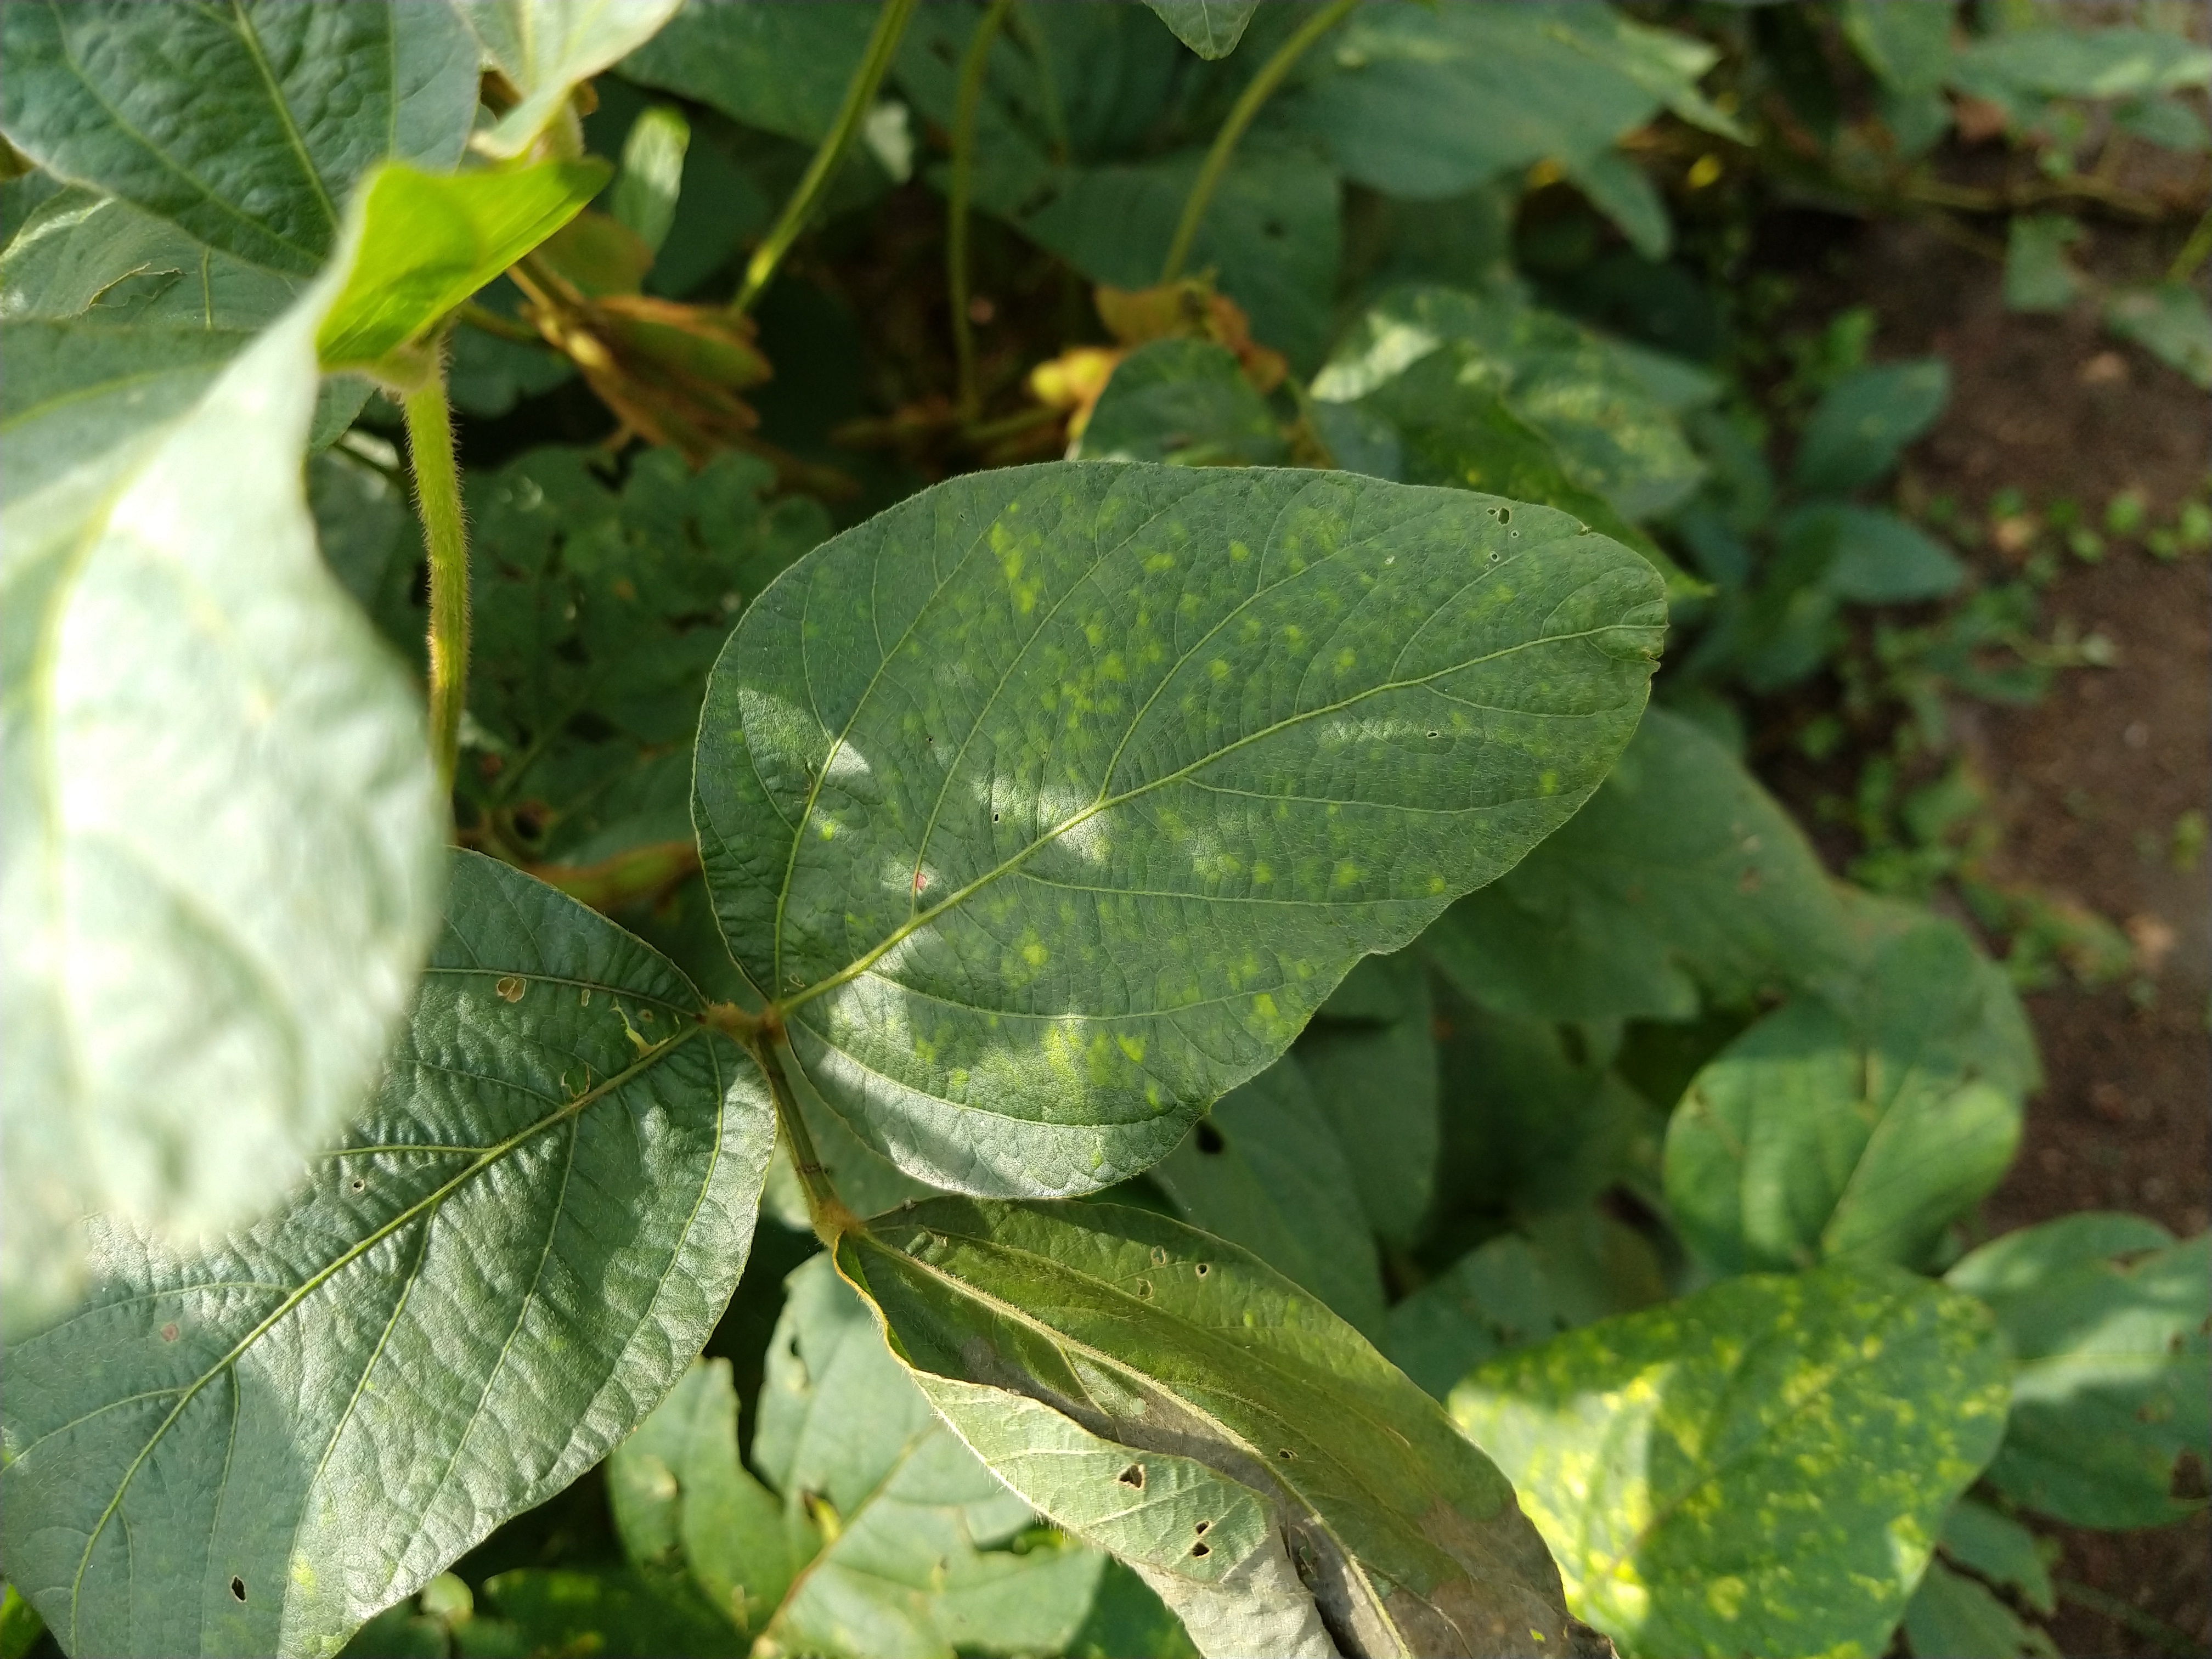
Label: Disease